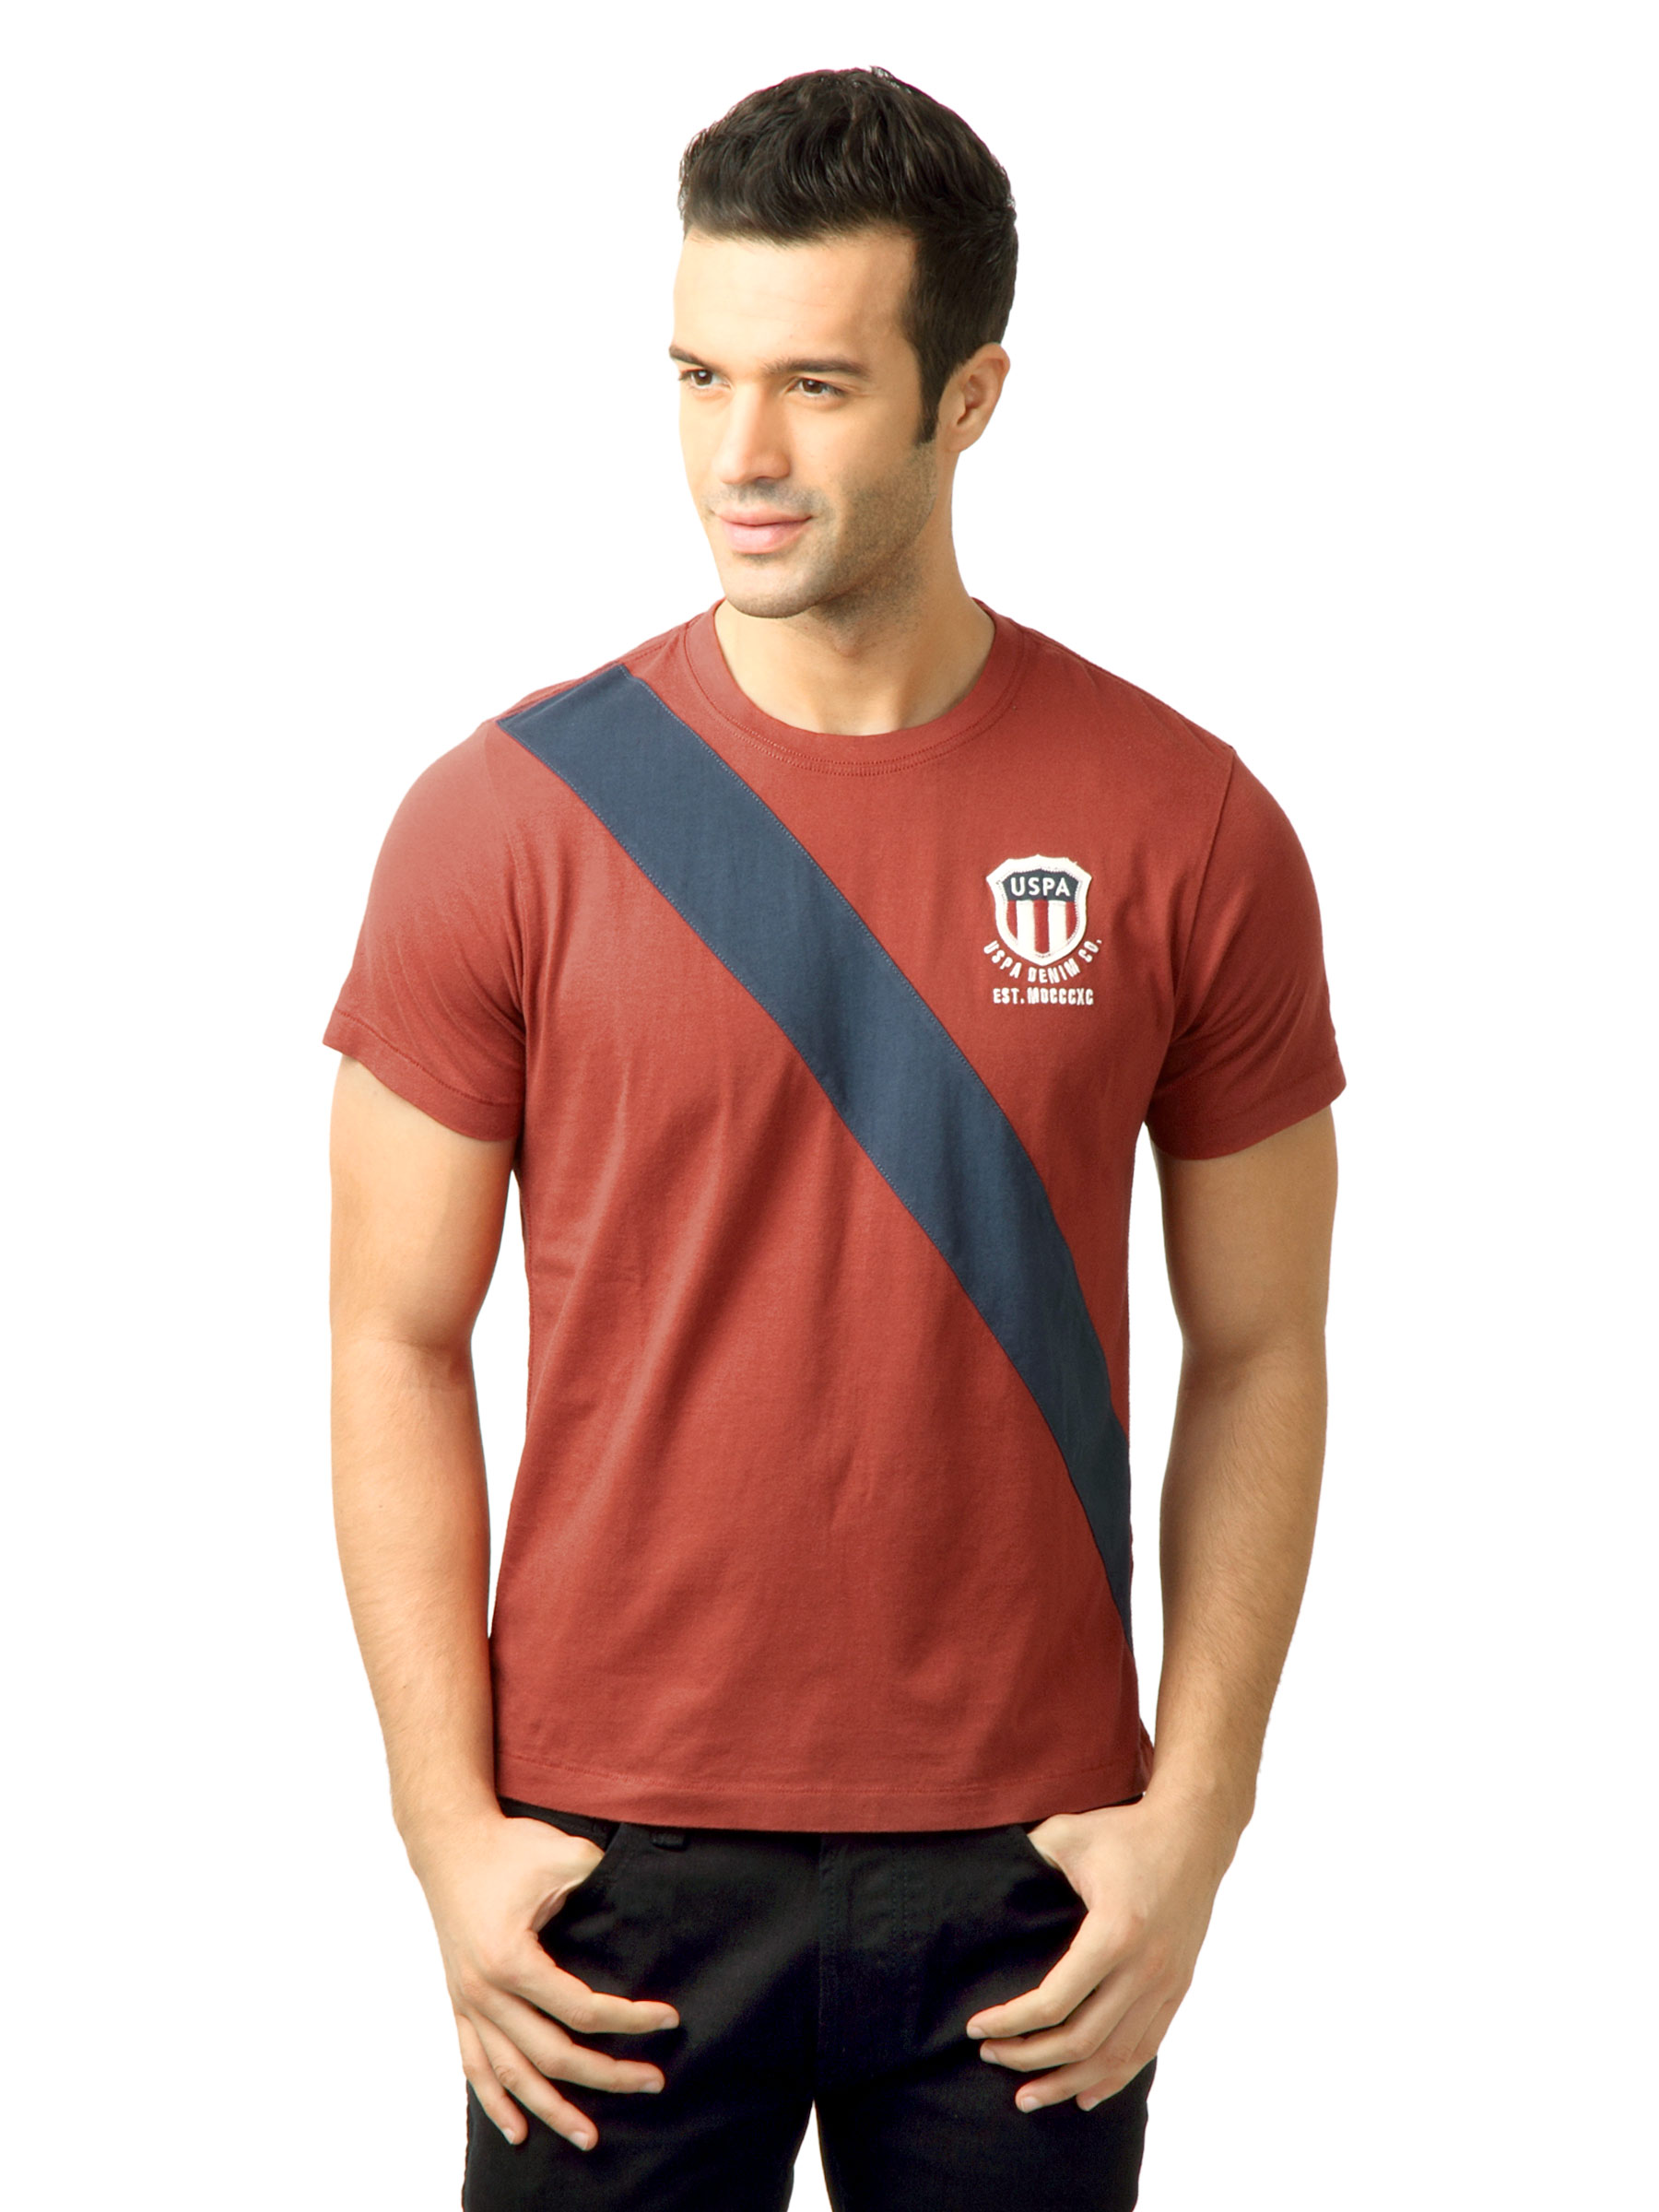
U.S. Polo Assn. Men Red T-shirt
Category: Apparel / Topwear / Tshirts
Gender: Men
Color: Red
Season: Fall 2011
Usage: Casual